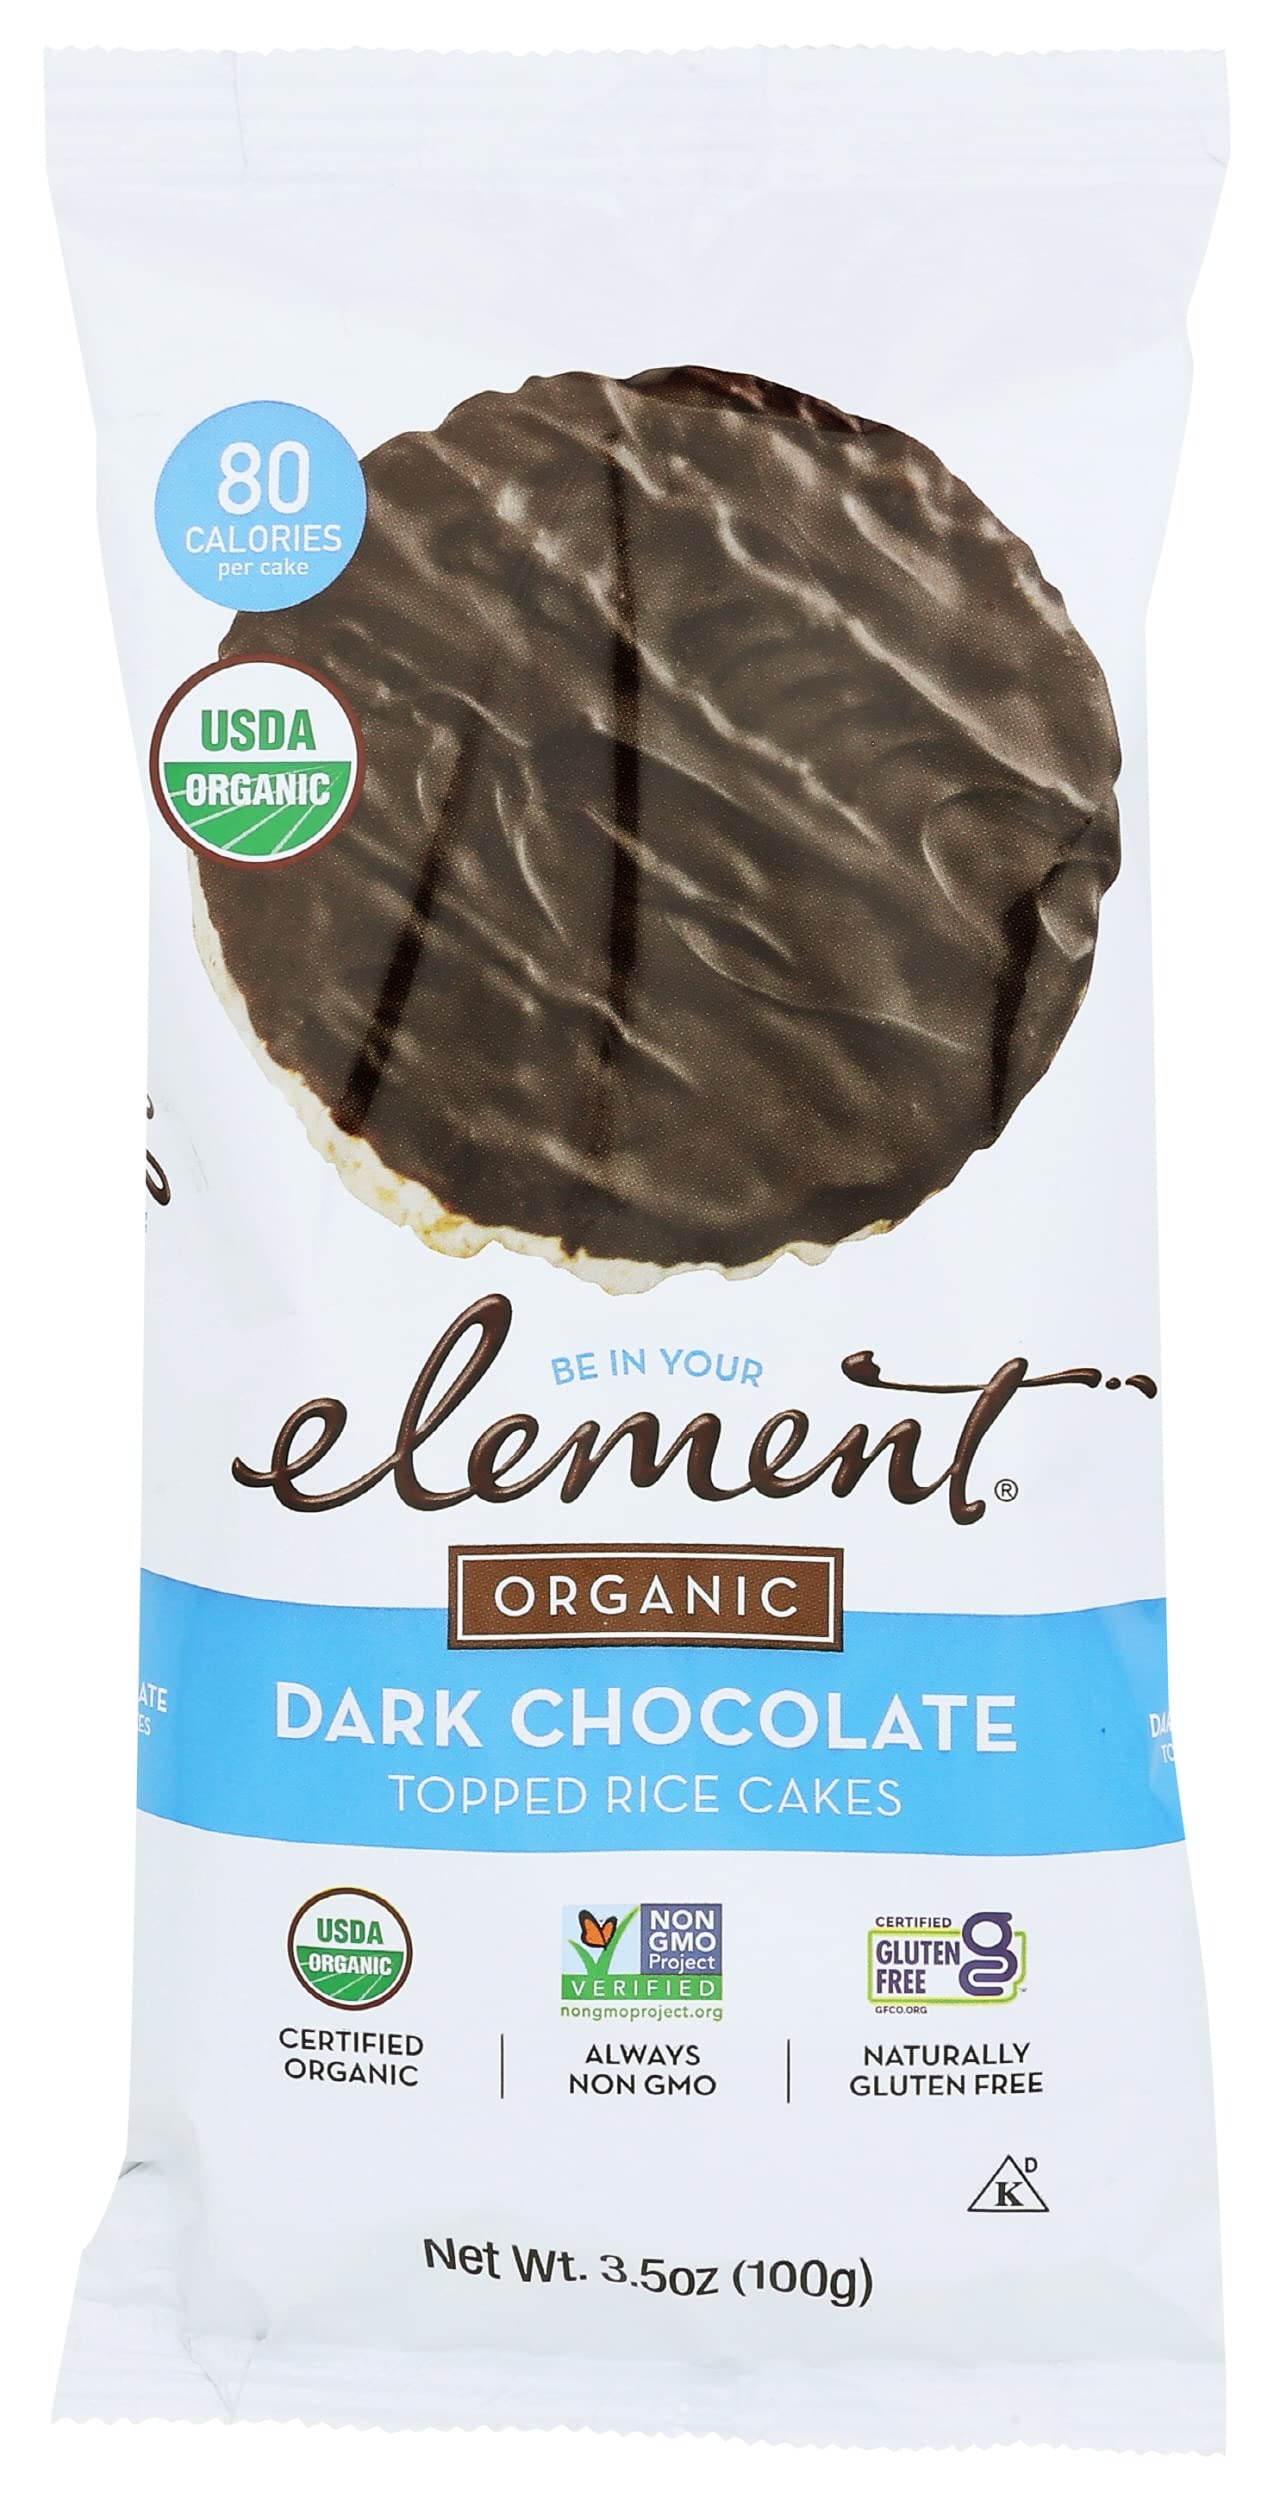
Item Name: Element Snacks Organic Rice Cake Dark Chocolate, 3.5 oz
Bullet Point 1: Dairy Free
Bullet Point 2: Cholesterol 0 mg
Bullet Point 3: Organic Dark Chocolate
Value: 3.5
Unit: ounce

Price: 4.8